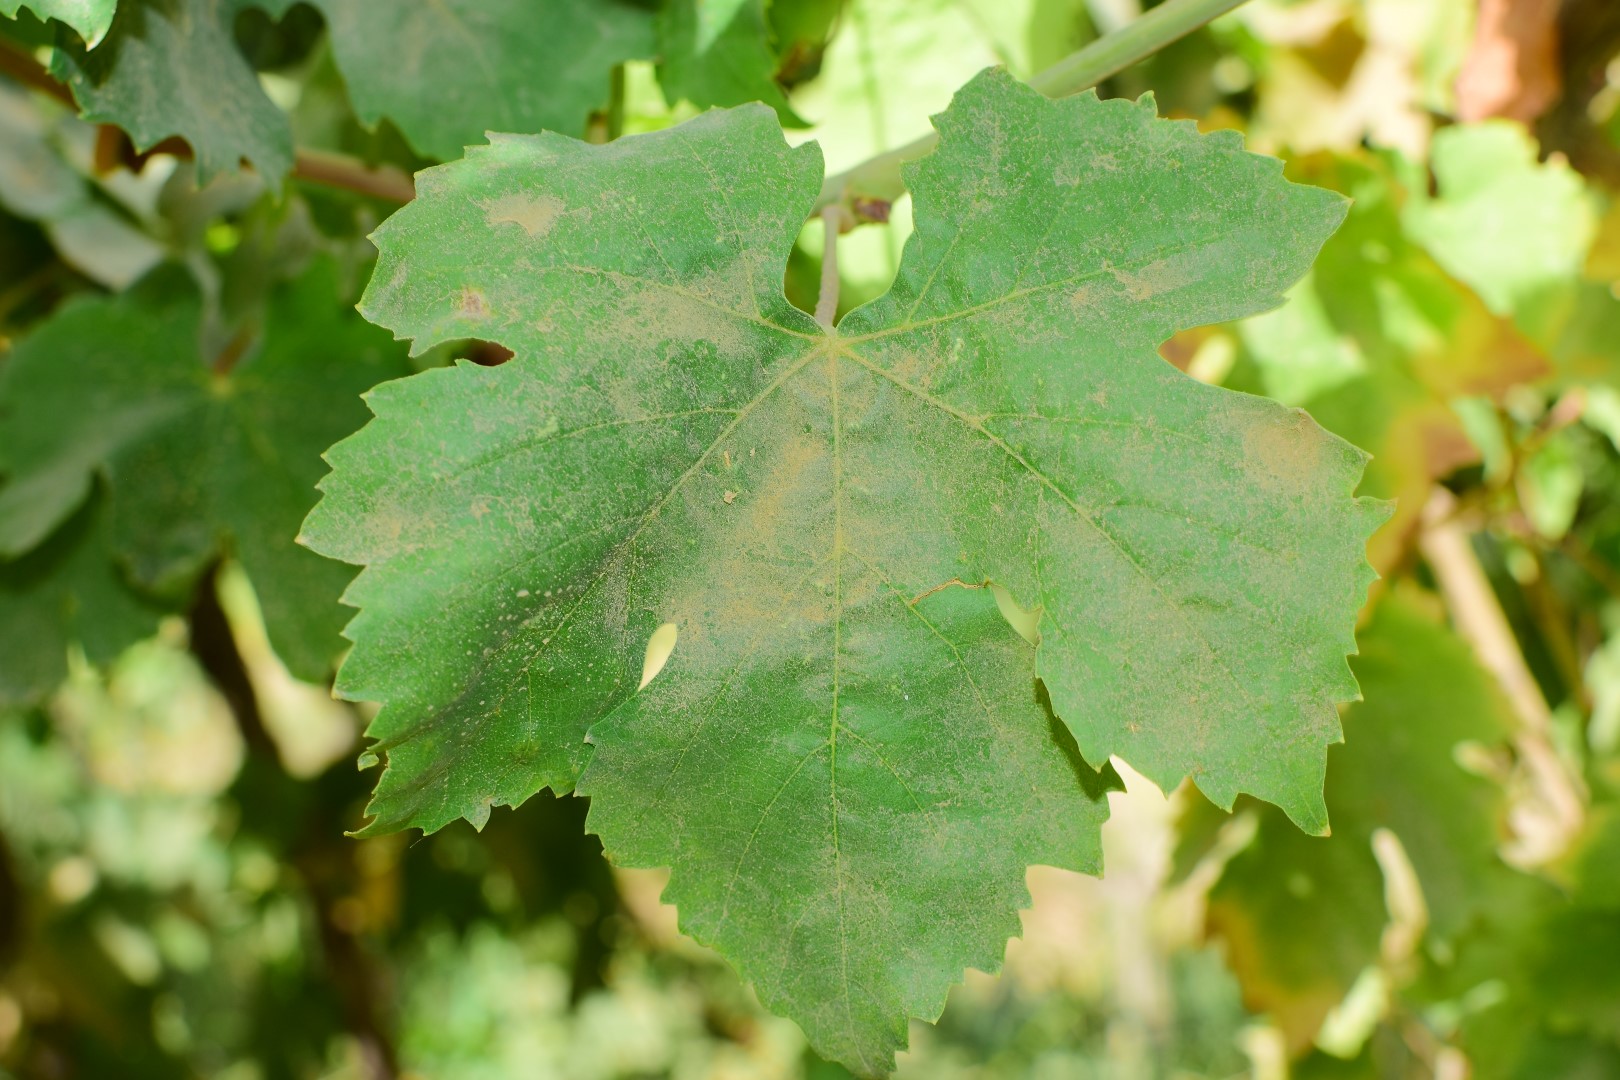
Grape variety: Thompson Seedless